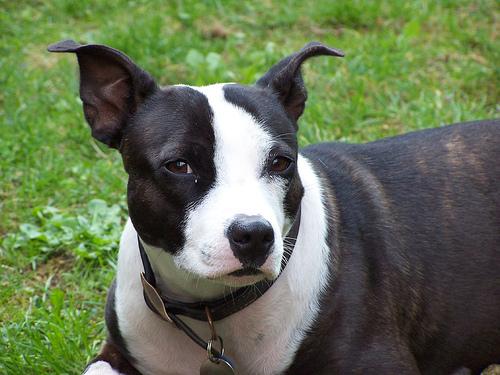
Breed: staffordshire bull terrier